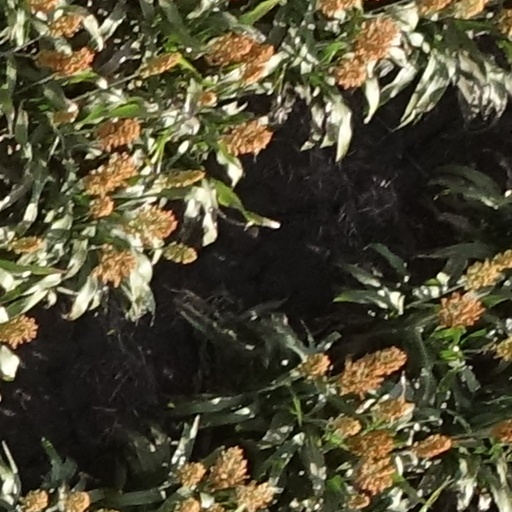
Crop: sorghum